Chef (2017 film)

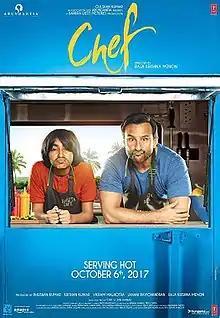
Release Poster of the movie

Chef is a 2017 Indian Hindi-language comedy-drama film co-produced and directed by Raja Krishna Menon. It is an official remake of the 2014 American film with the same name. The film stars Saif Ali Khan in the title role.